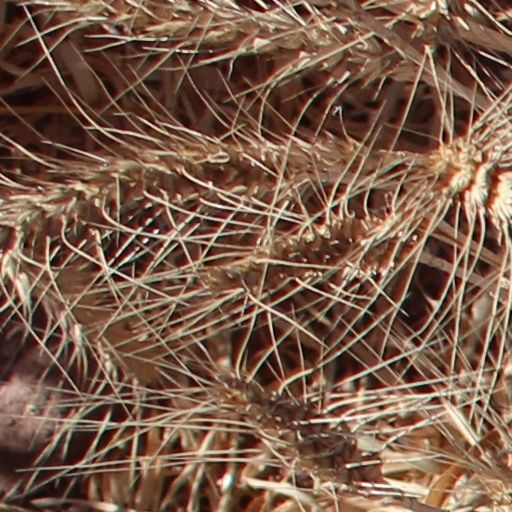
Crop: wheat